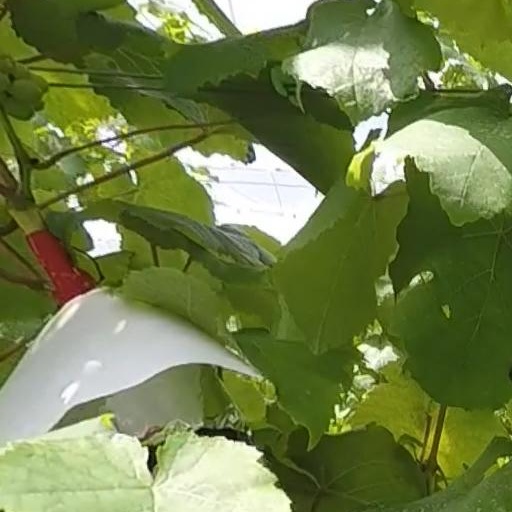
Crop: grape